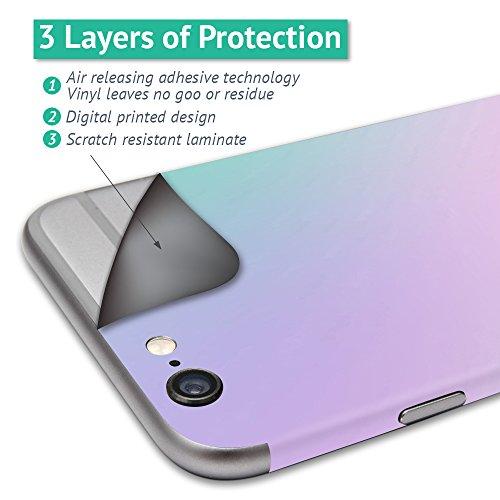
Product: MightySkins Skin Compatible with DJI Phantom 3 Standard Quadcopter Drone wrap Cover Sticker Skins Solid Gray
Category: Toys & Games | Hobbies | Remote & App Controlled Vehicles & Parts | Remote & App Controlled Vehicle Parts
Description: Great Condition.
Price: $41.99
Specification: ProductDimensions:17x1x11inches|ItemWeight:0.16ounces|ShippingWeight:1pounds(Viewshippingratesandpolicies)|ASIN:B01G2GBZ3Q|Itemmodelnumber:DJPHAN3STA-SolidGray